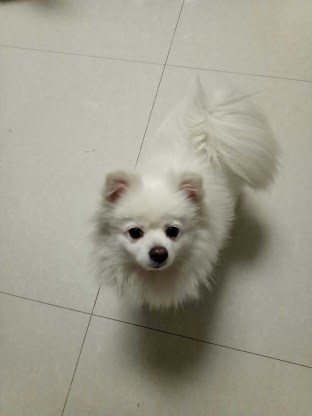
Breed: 1936-n000005-Pomeranian